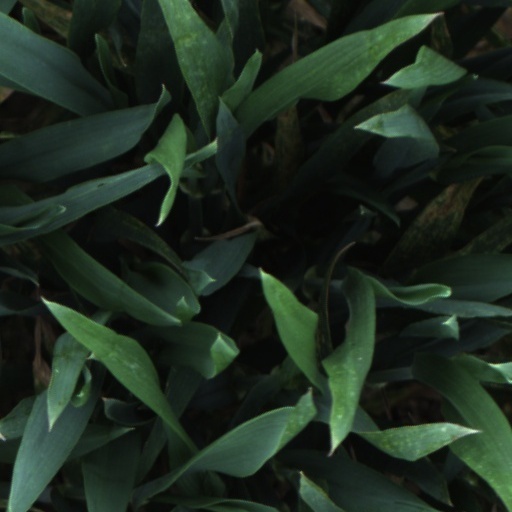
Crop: wheat